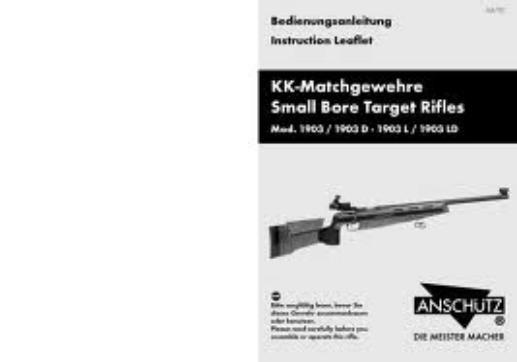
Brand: anschutz
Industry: Others